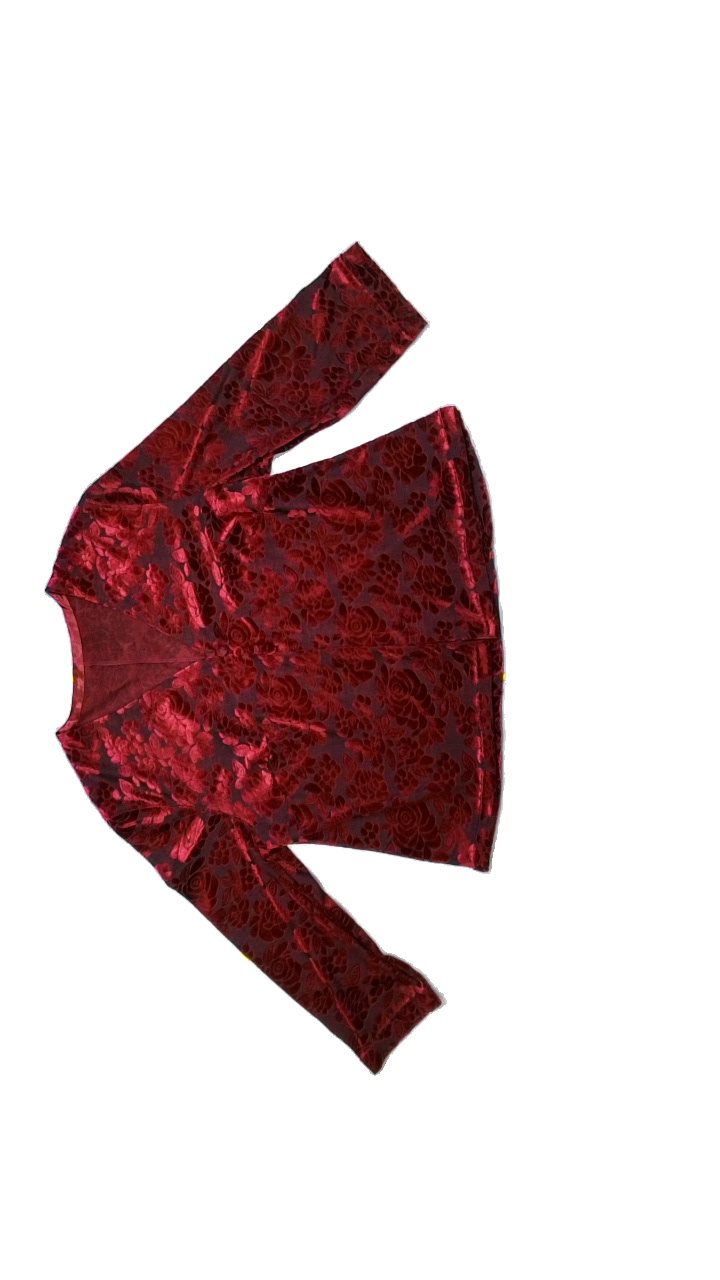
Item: Cardigan (Ladies)
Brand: Missing
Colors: Red
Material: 100% poly
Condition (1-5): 5
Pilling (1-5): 5
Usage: Reuse
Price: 100-150